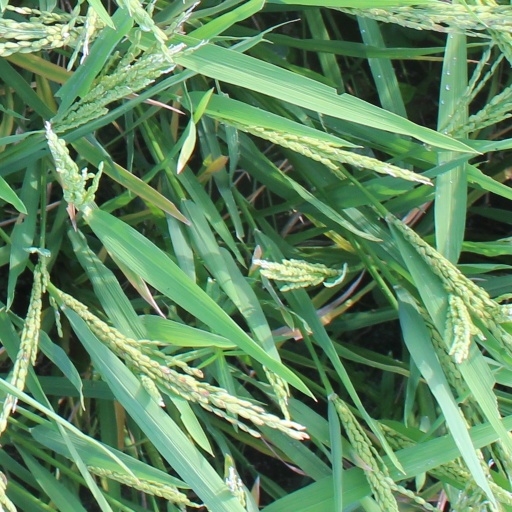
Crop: rice